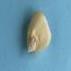
Maize quality: Bad